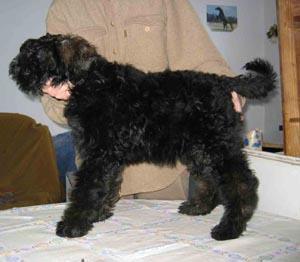
Bouvier_des_Flandres